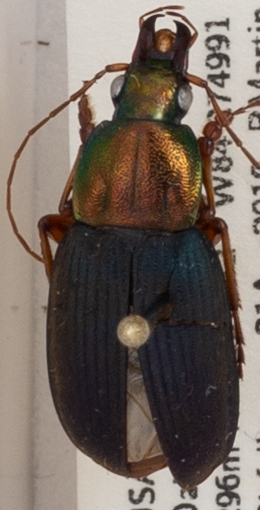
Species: Chlaenius emarginatus
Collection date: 2019-08-21
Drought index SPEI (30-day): -0.438
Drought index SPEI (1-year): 2.09
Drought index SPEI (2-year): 2.09